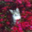
Label: cat